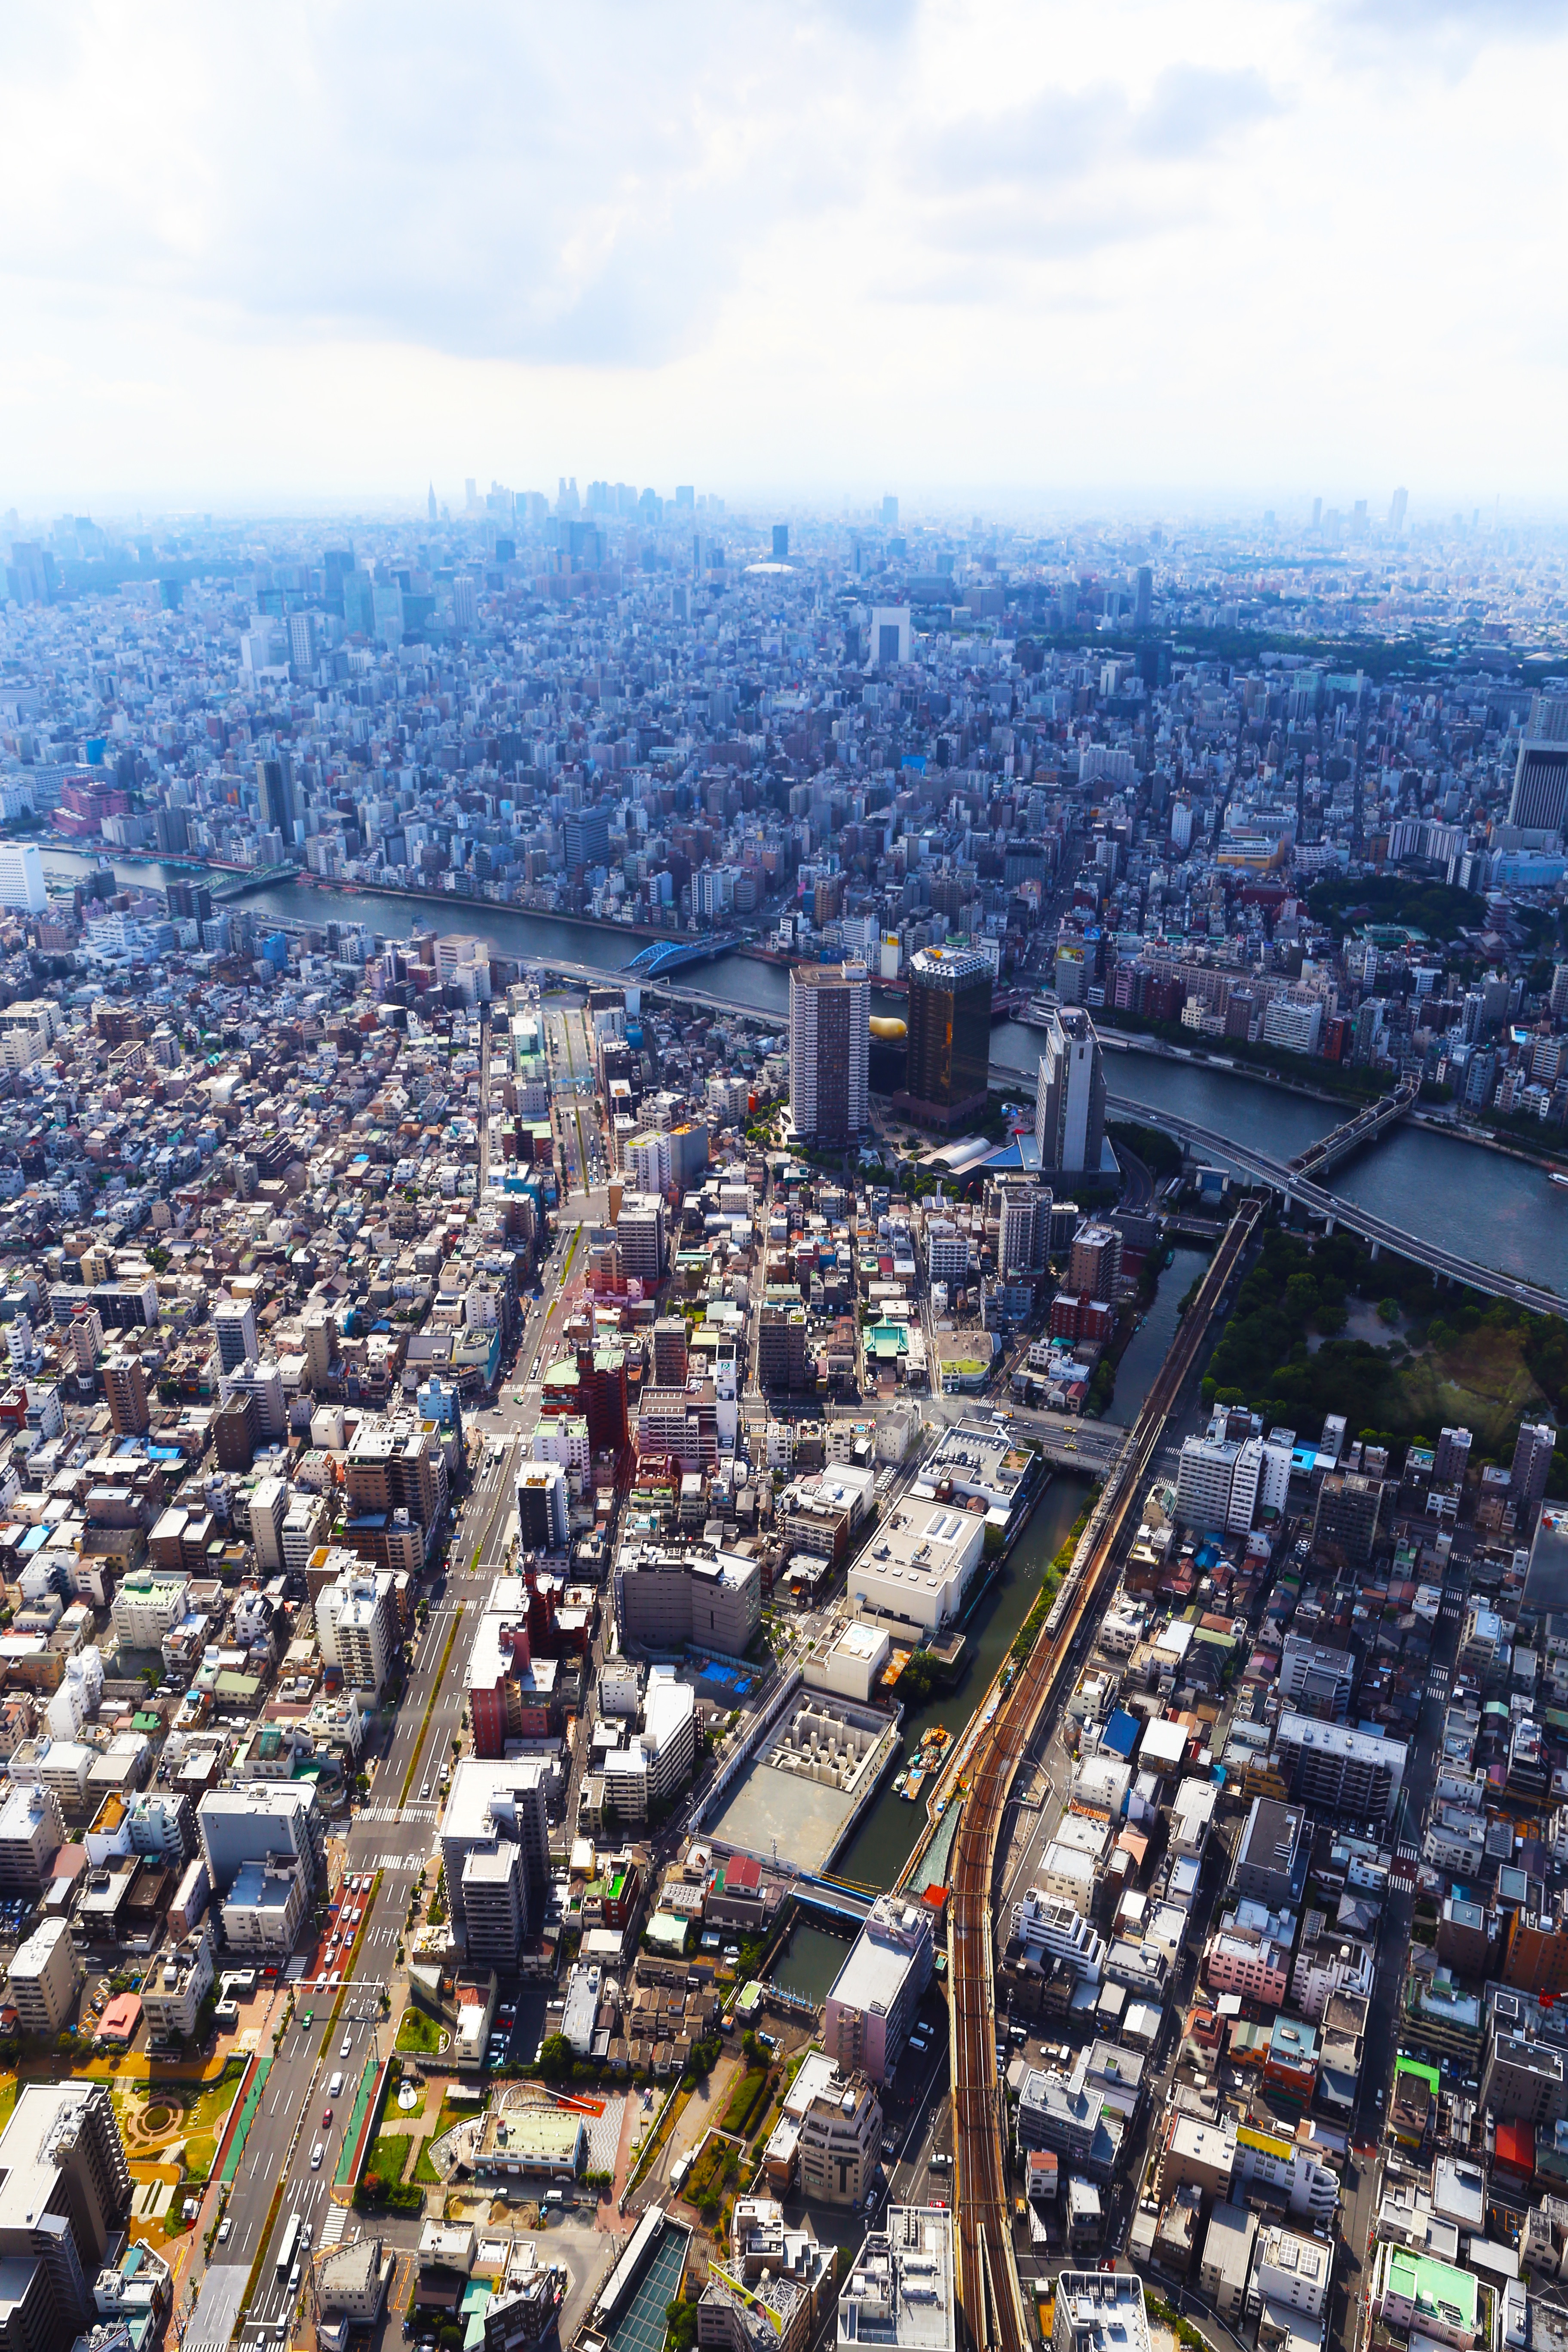
horizon, skyline, photography, town, city, skyscraper, cityscape, panorama, downtown, suburb, tower, tower block, metropolis, neighbourhood, bird's eye view, aerial photography, urban area, residential area, geographical feature, human settlement, atmosphere of earth, metropolitan area